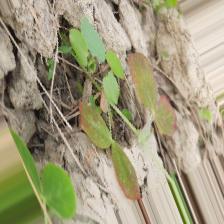
Label: Lentil Rust